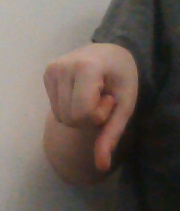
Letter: waw